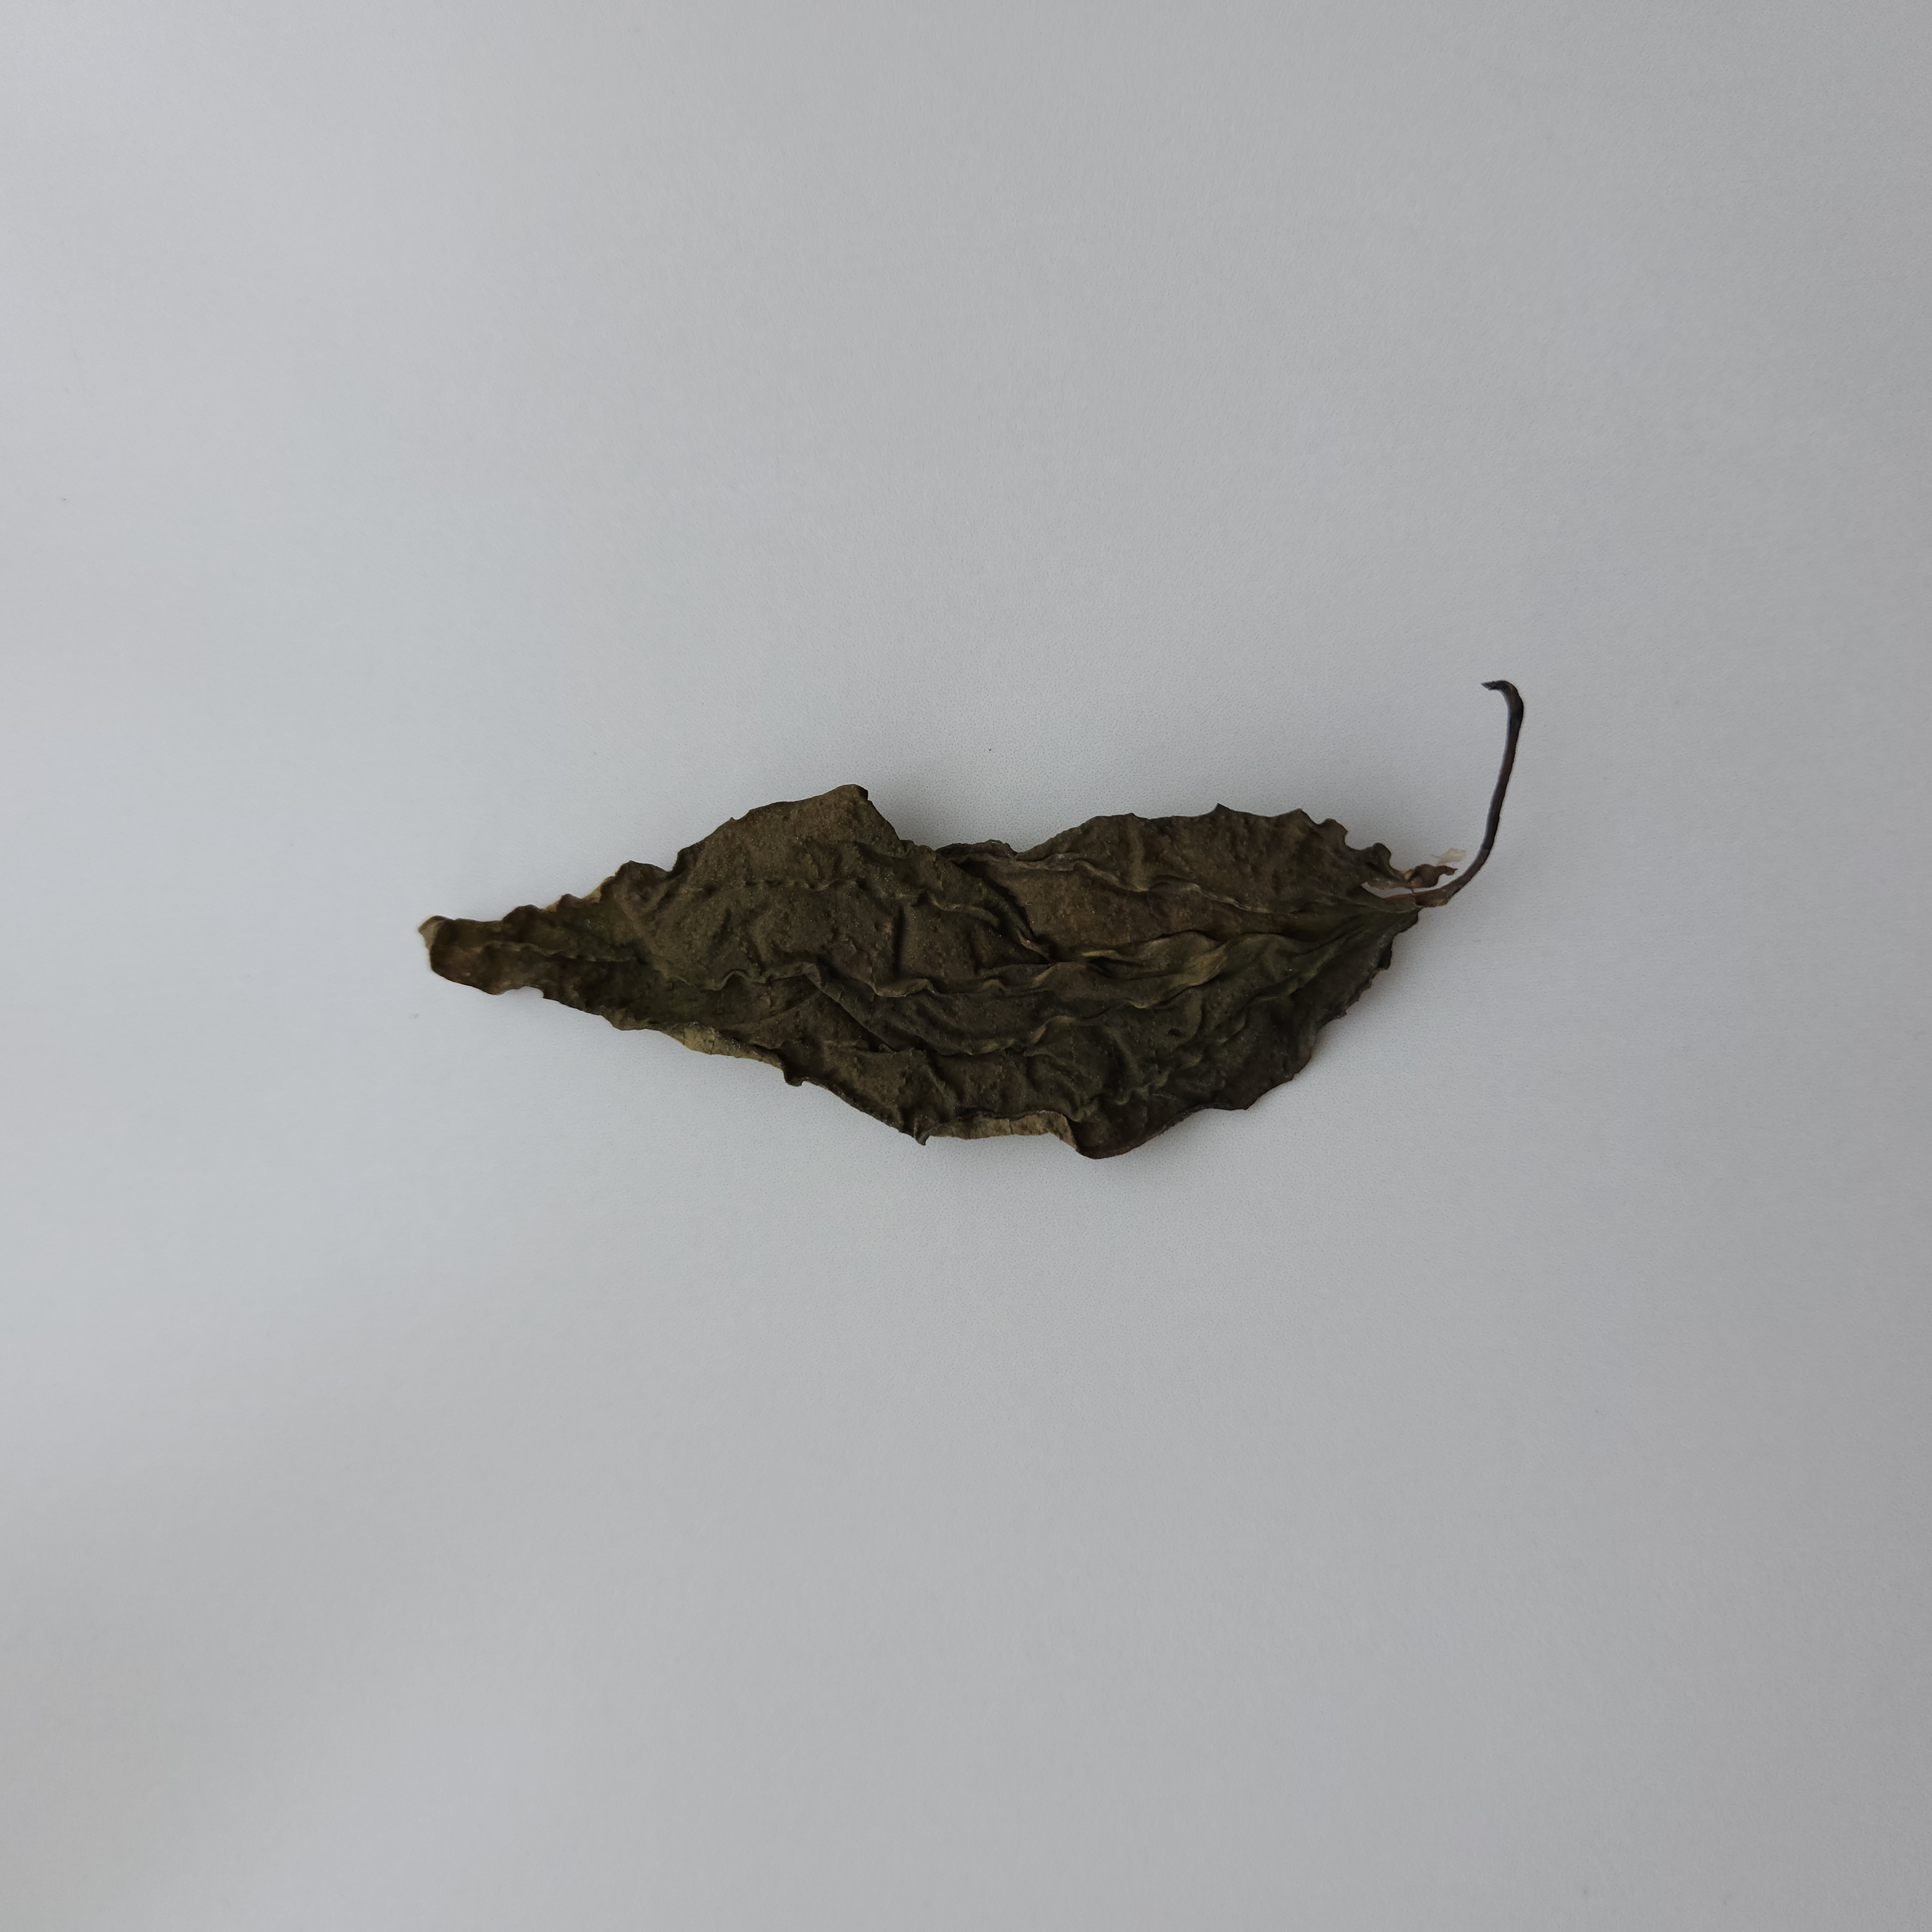
Label: Dried